Bar Facal

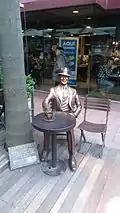
Statue of Carlos Gardel in Bar Facal.

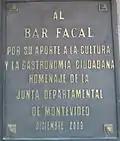
Bar Facal.

The coffeehouse was originally a factory for chocolates and quince candy. Outside the bar is a sculpture of Carlos Gardel, and a fountain where tourists leave love locks. An open tango show is performed from Monday to Saturday at 1 pm.